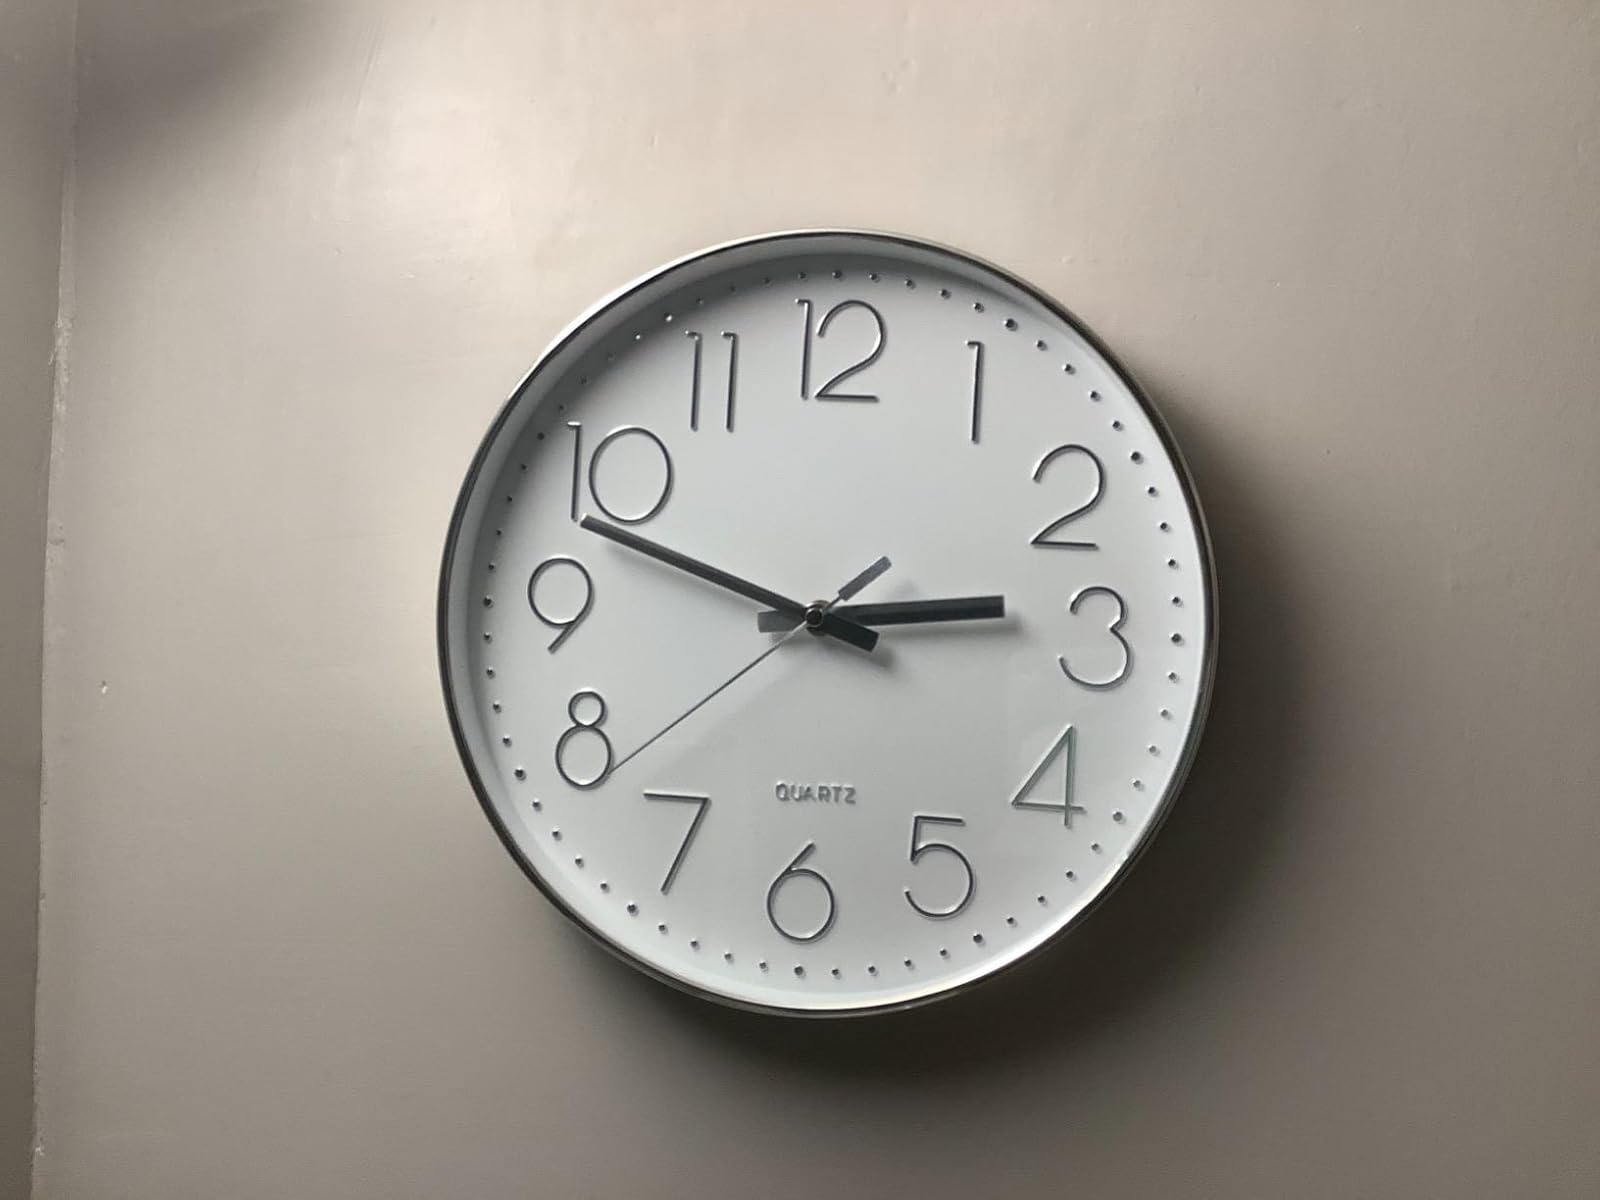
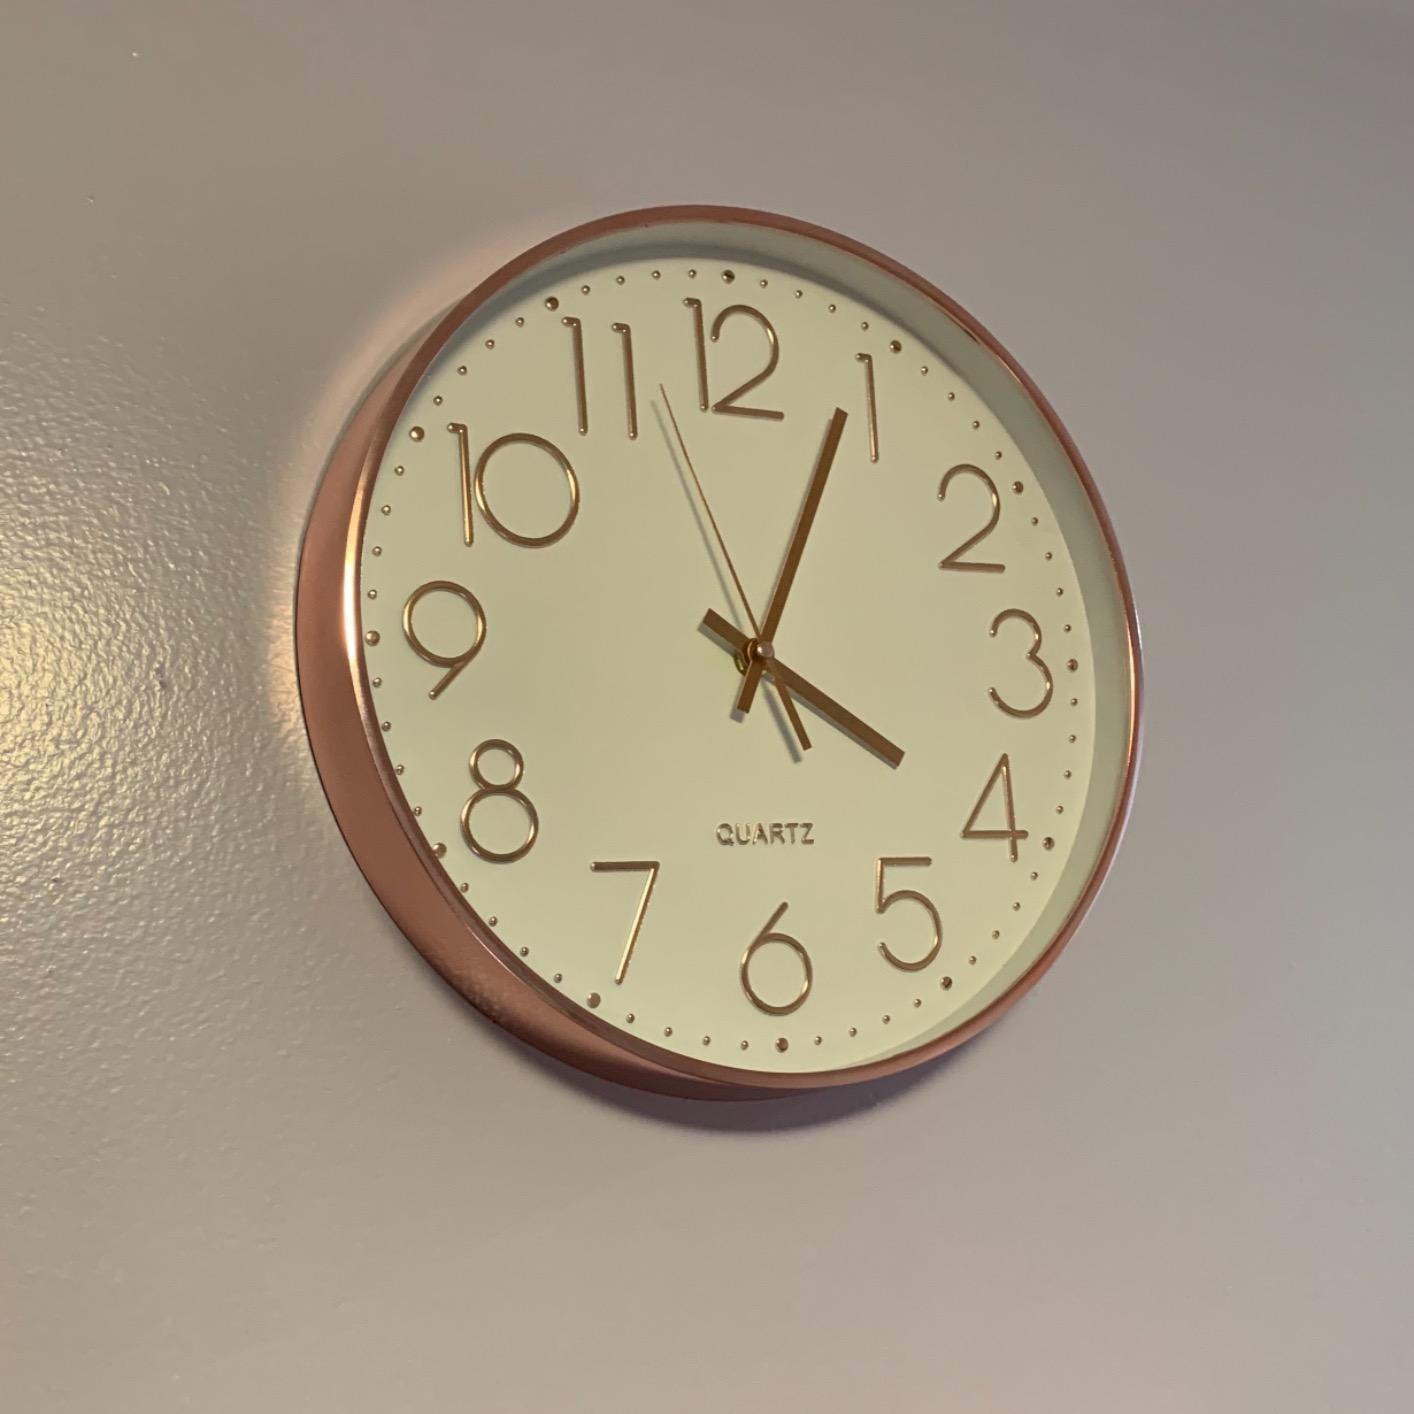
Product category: clock
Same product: no